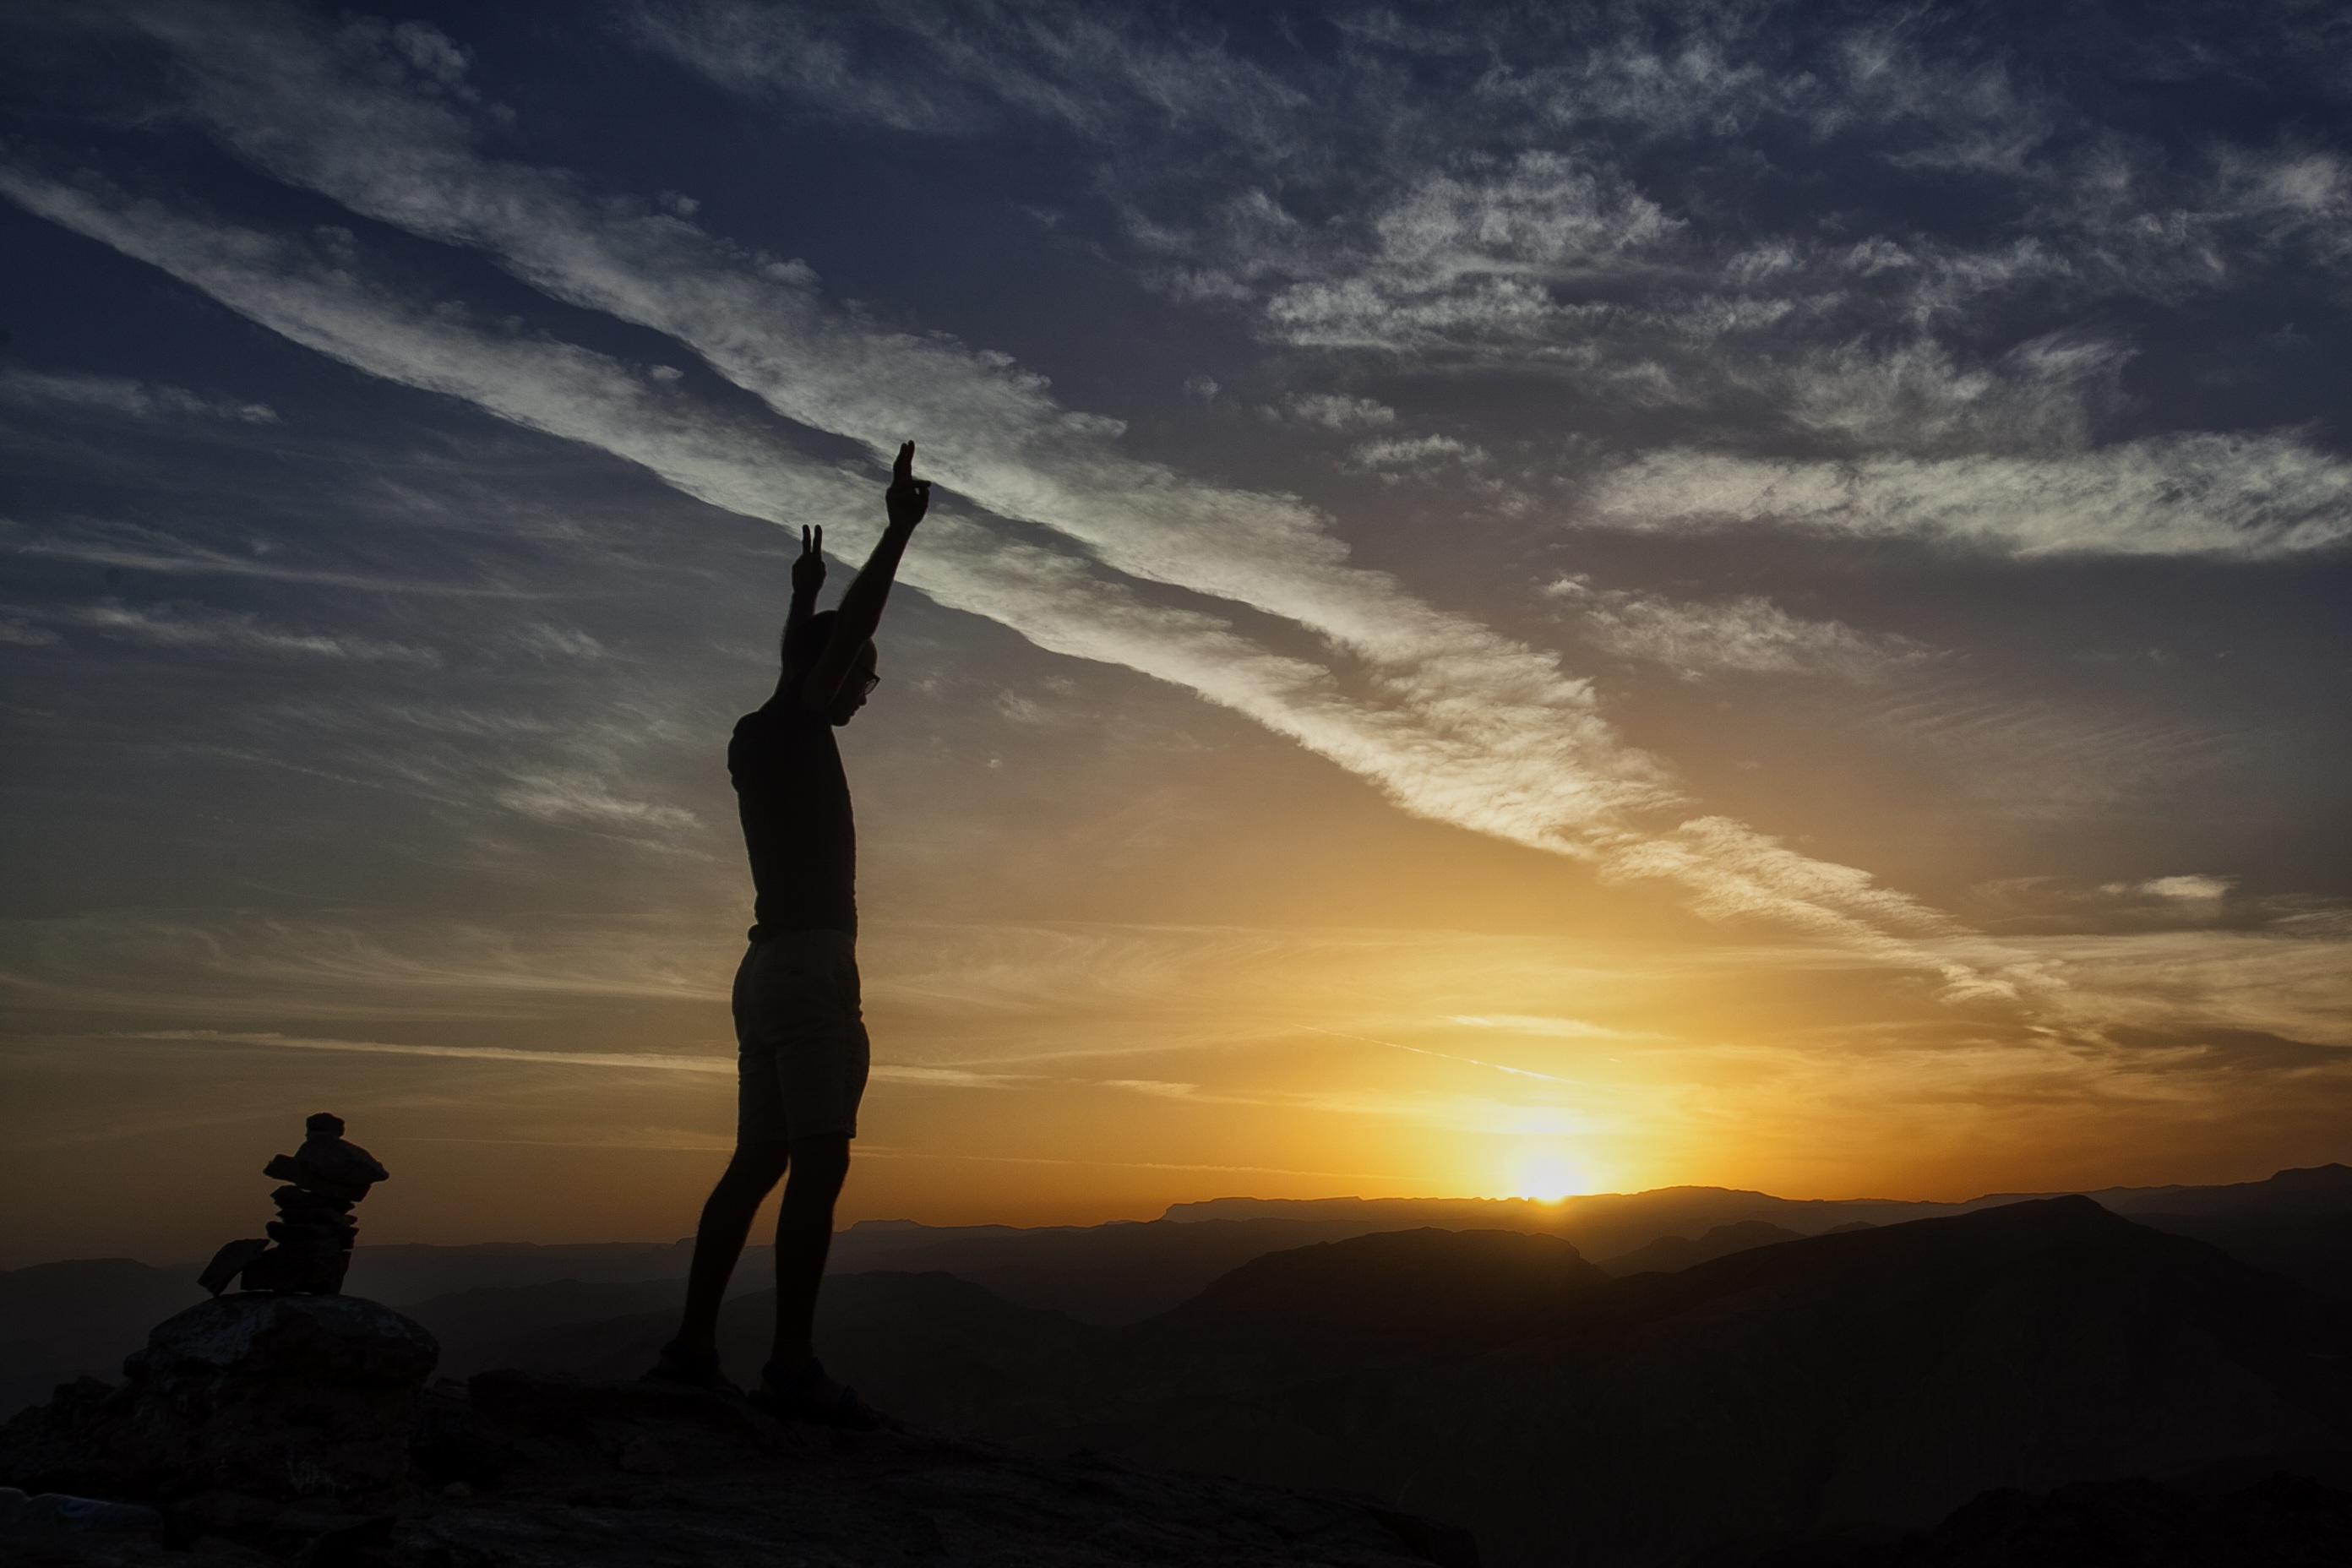
landscape, nature, sand, rock, horizon, silhouette, mountain, cloud, sky, sun, sunrise, sunset, sunlight, morning, desert, dawn, sandstone, valley, stone, vacation, dry, cliff, dusk, remote, evening, red, park, brown, blue, empty, canyon, yellow, extreme, dead, national, geology, climate, wide, history, area, geological, middle, interesting, rare, israel, east, afterglow, timna, negev, dead sea, arava